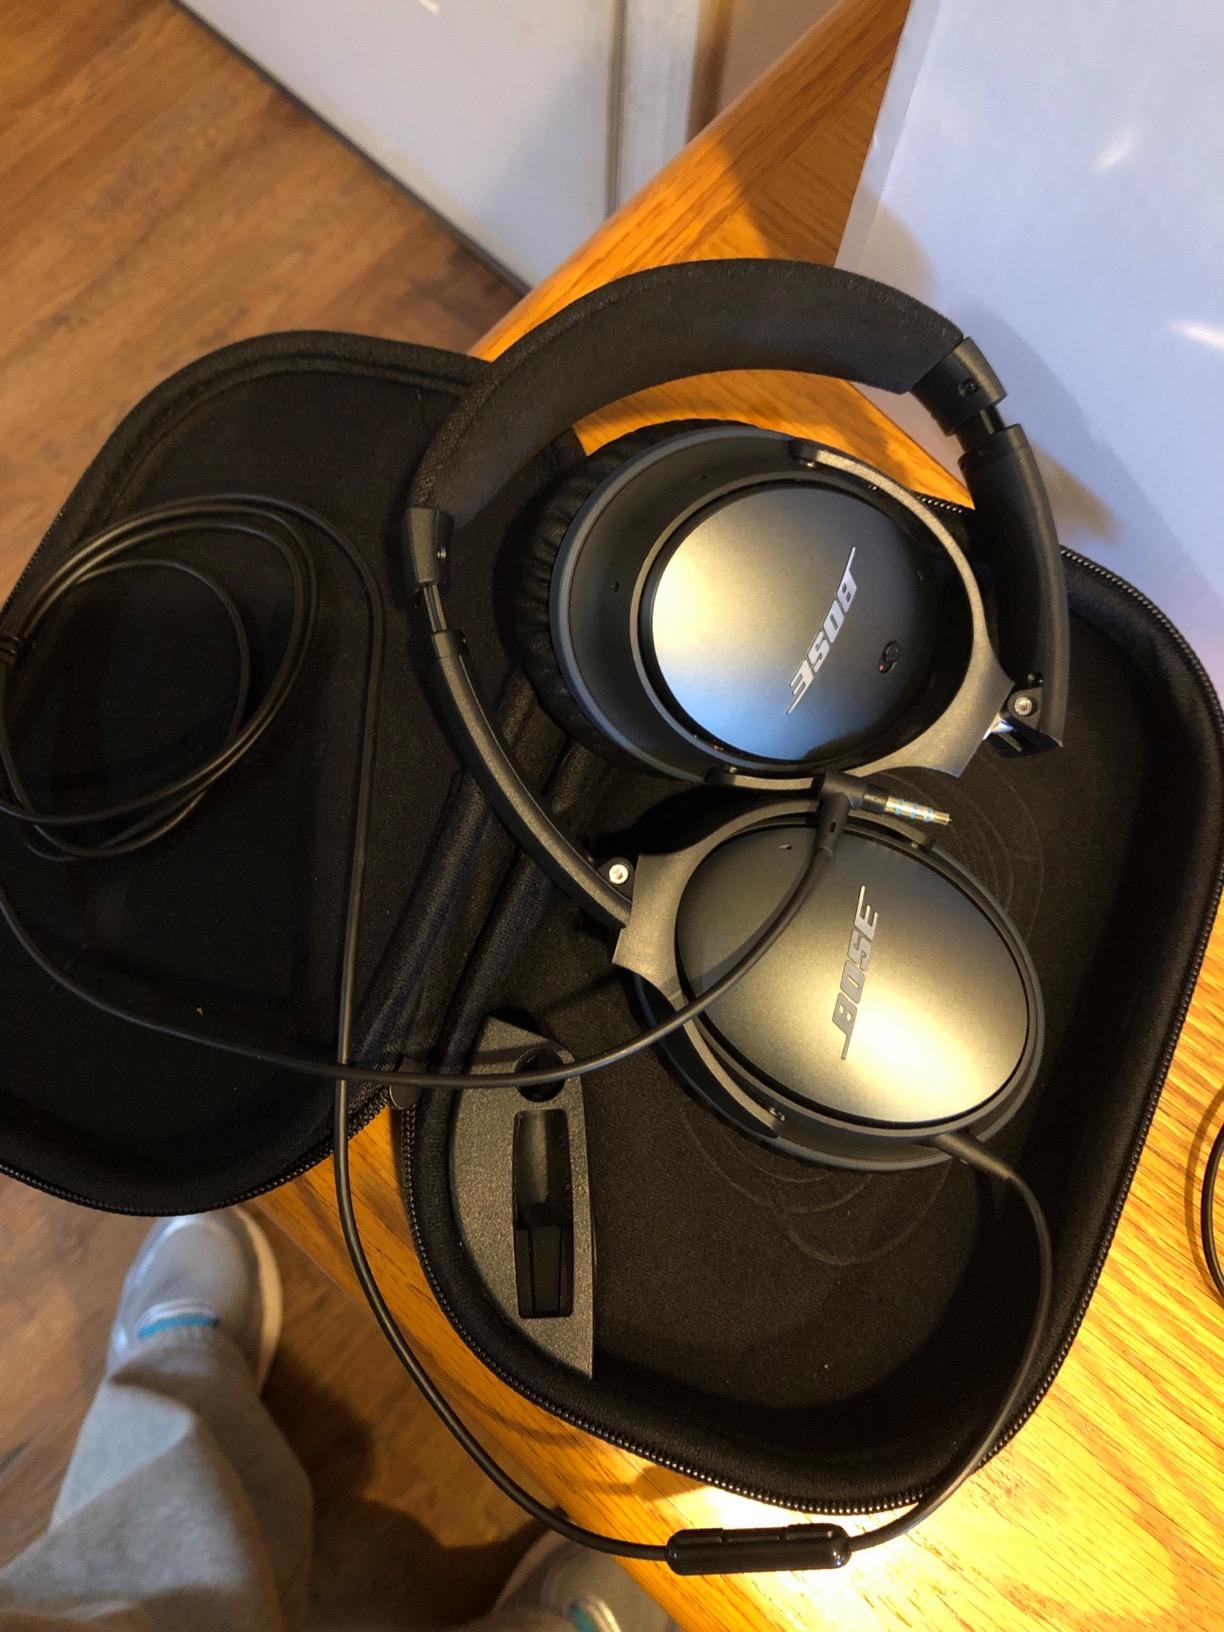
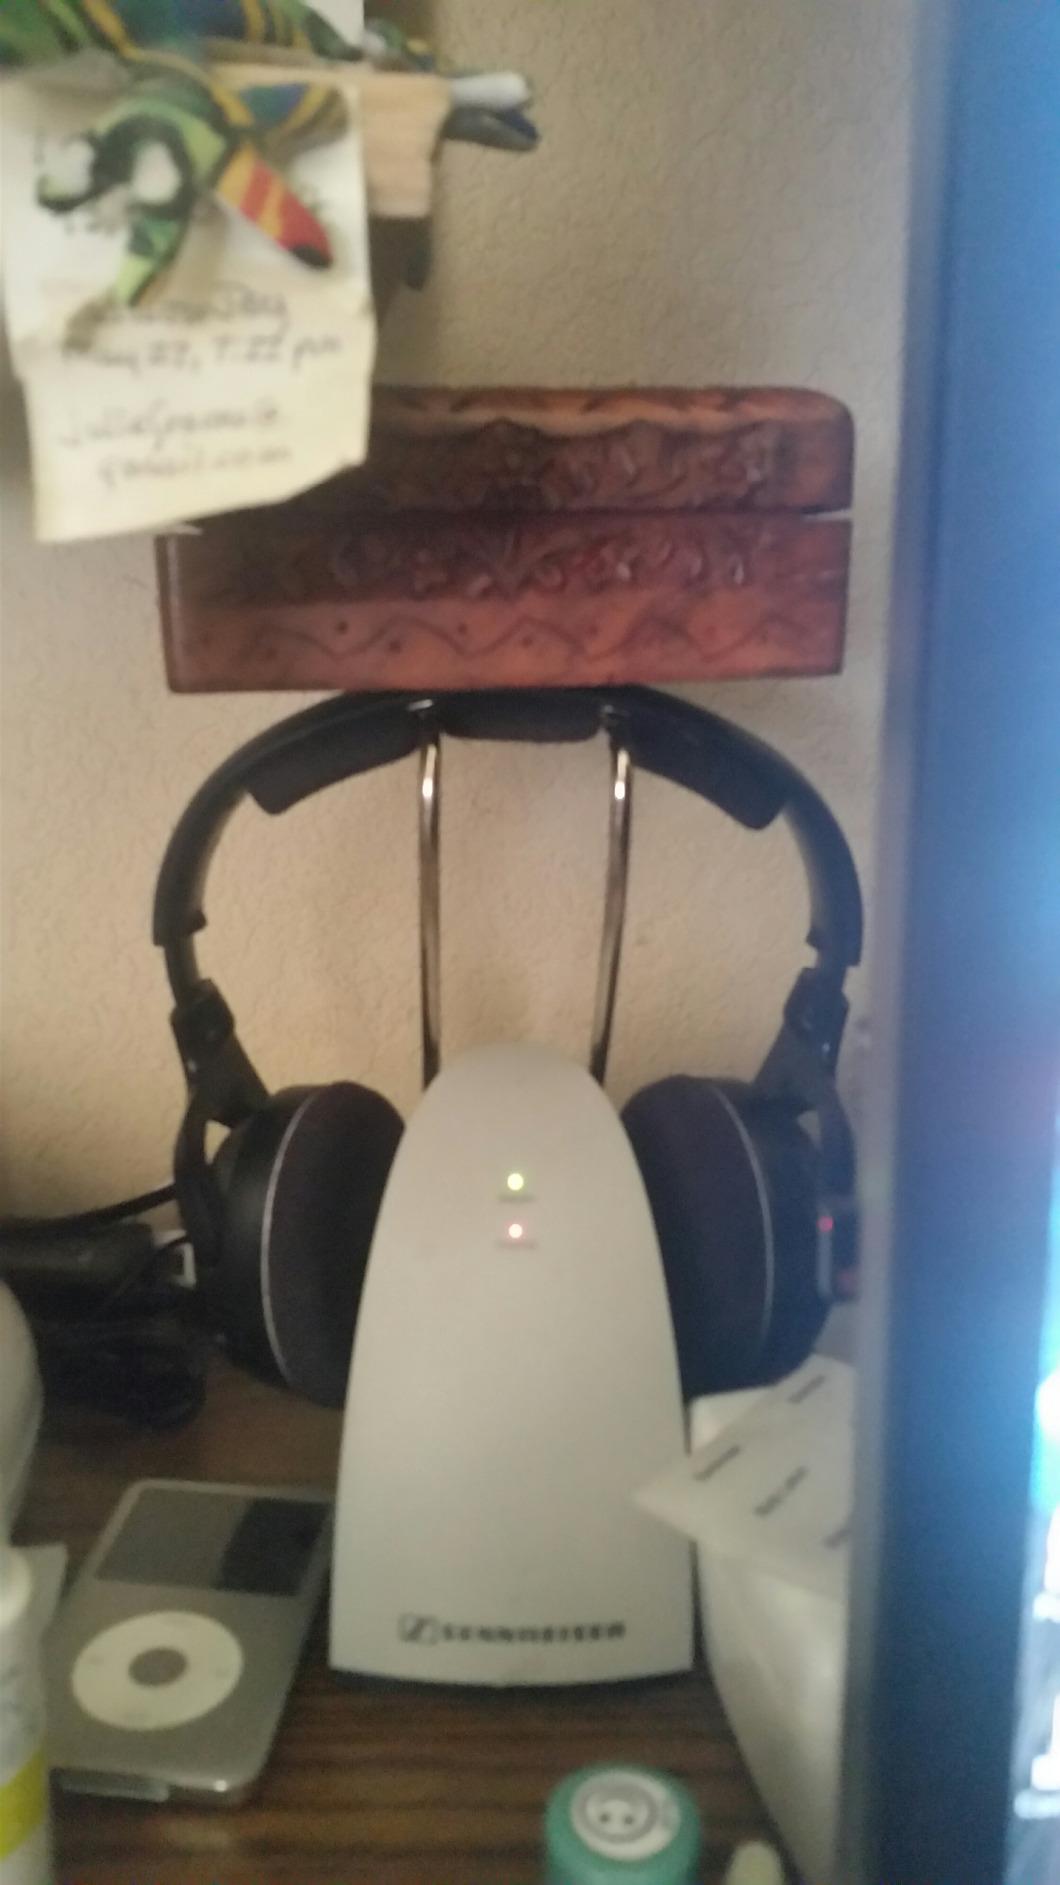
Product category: headphones
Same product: no